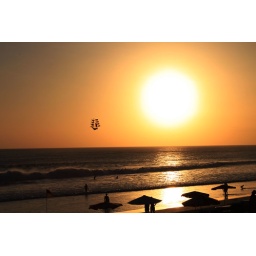
a kite flying against the evening sky at Kuta beach. Bali Ku De Ta 22July10 (179)